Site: saxony
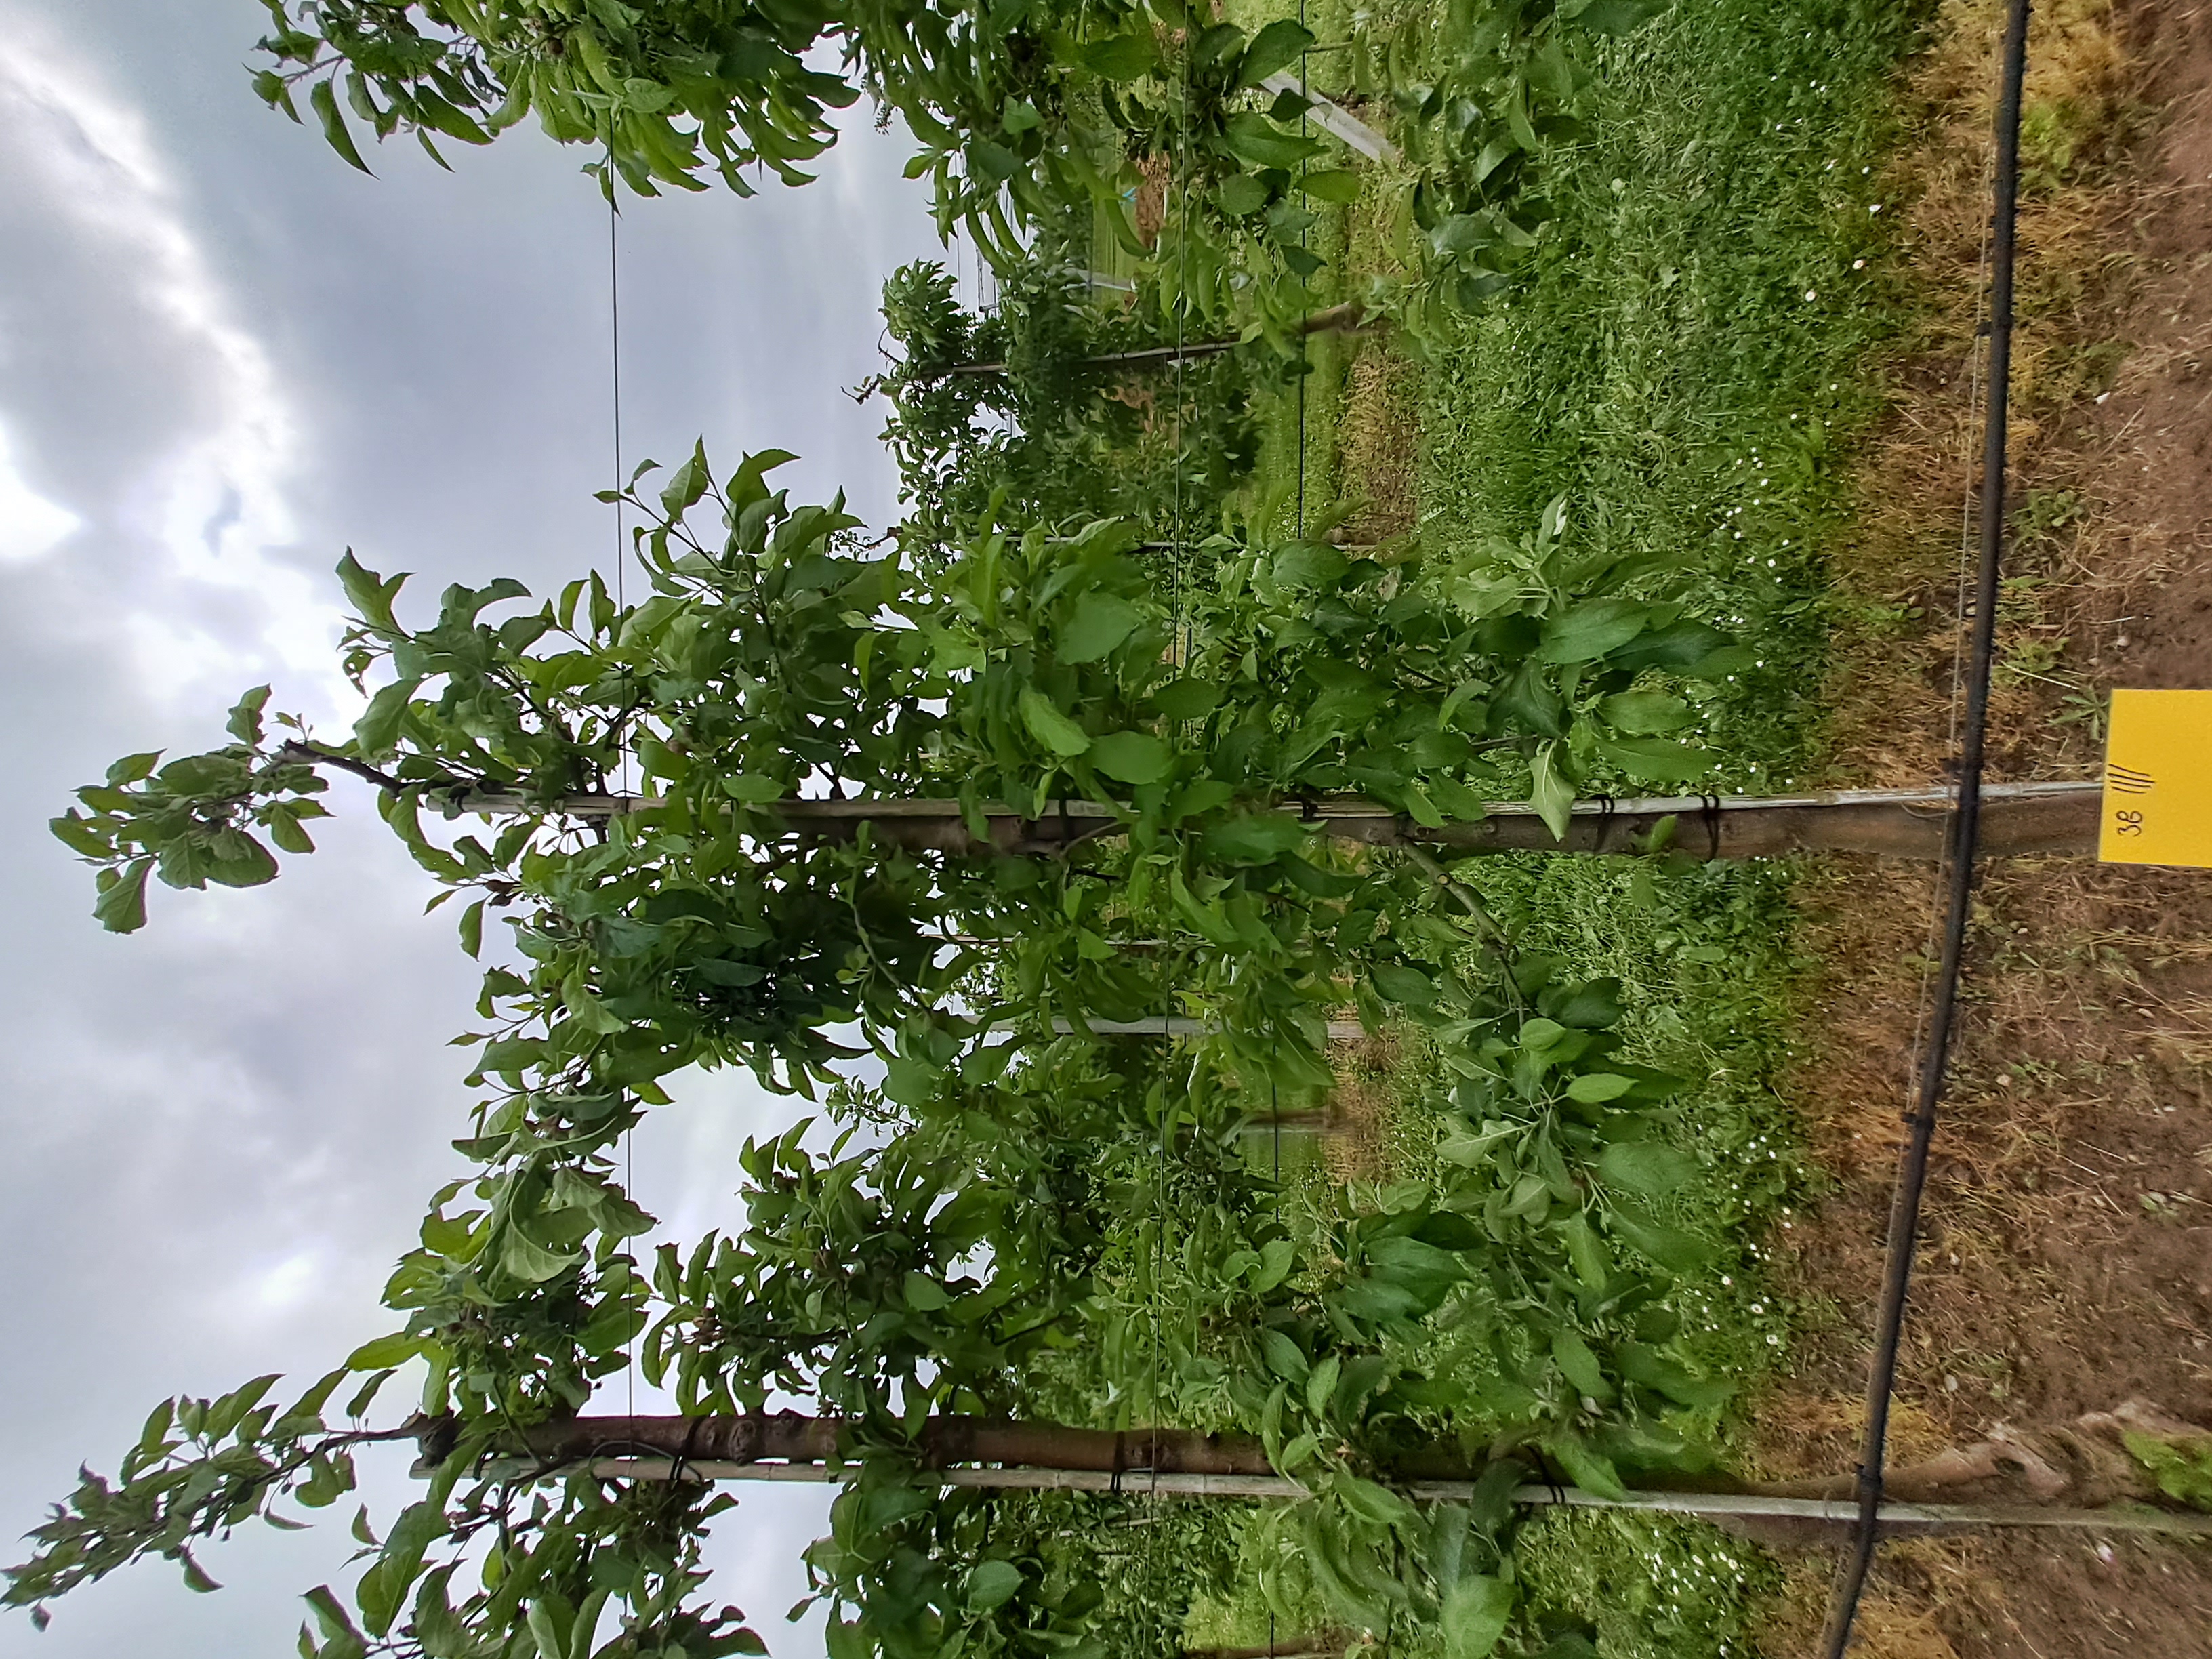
Growth stage (BBCH 71/72): Development of fruit